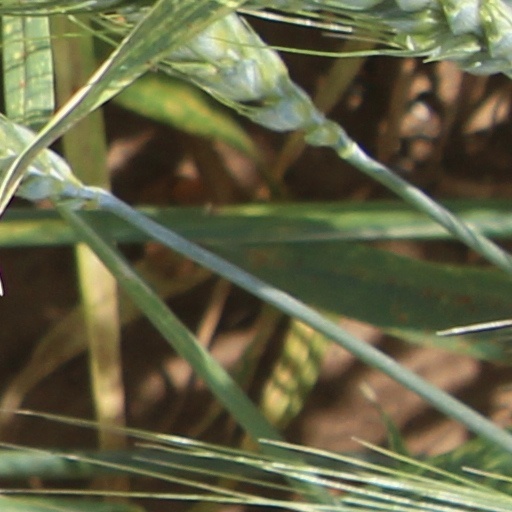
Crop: wheat